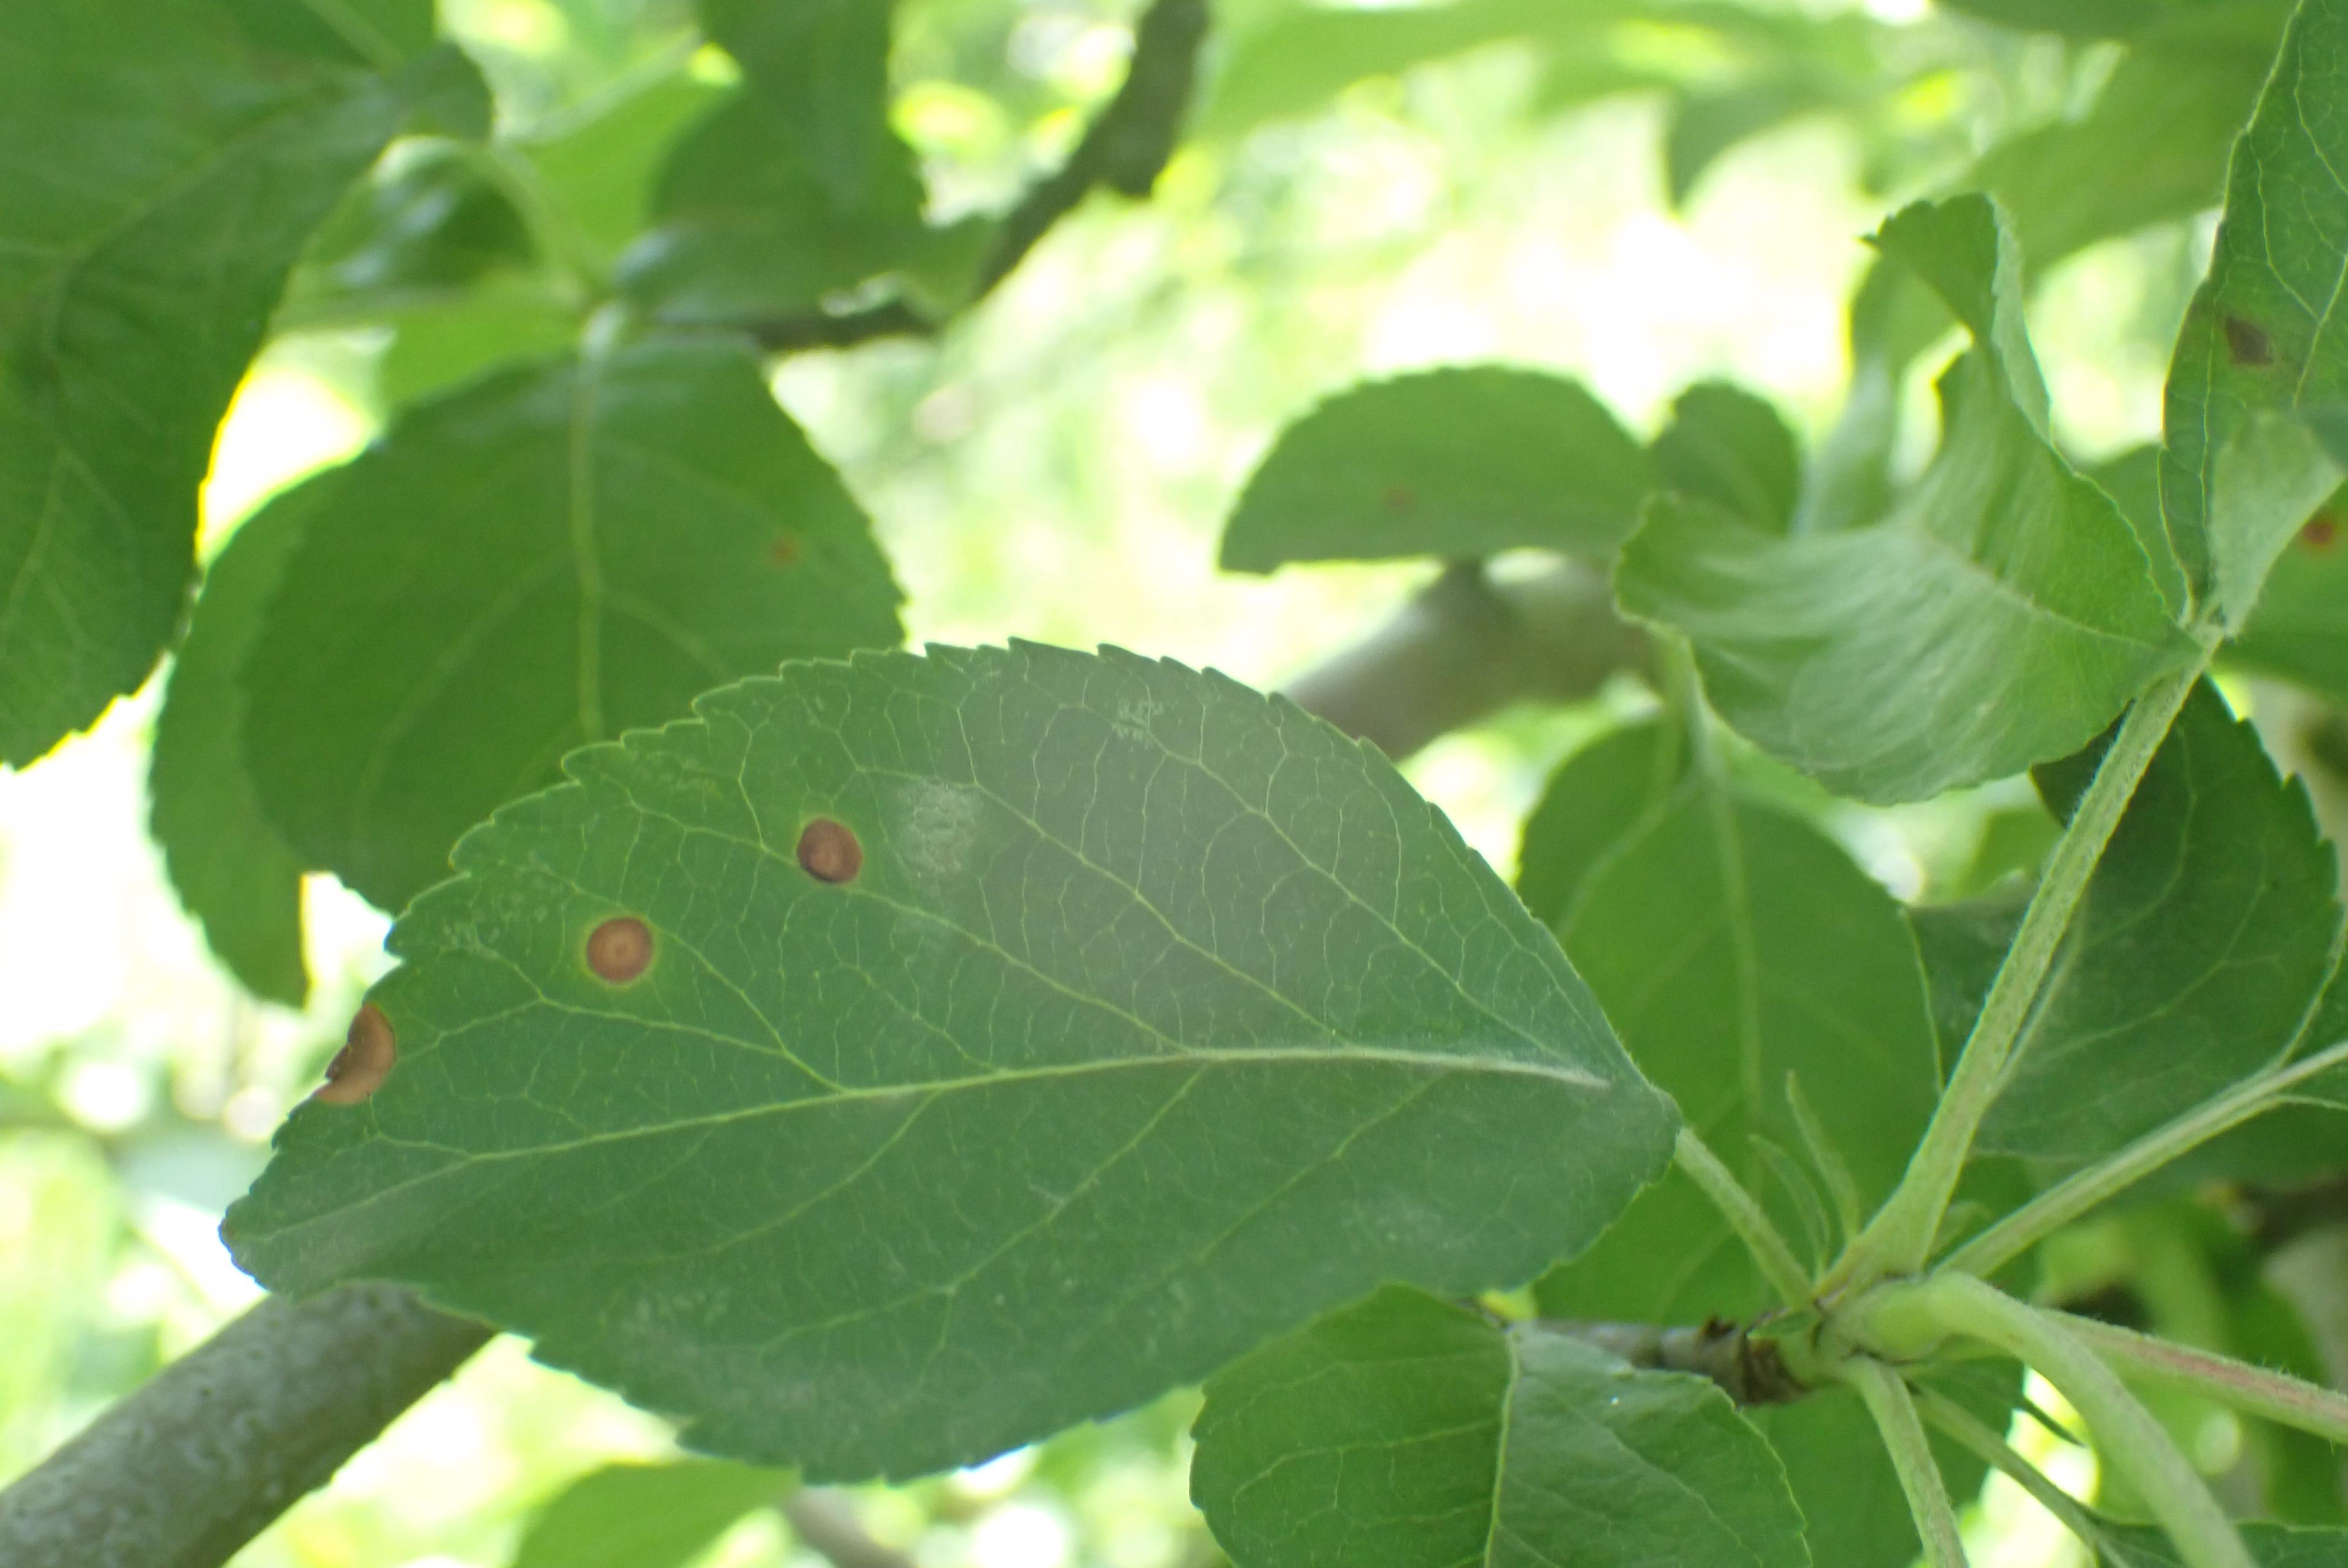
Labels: frog_eye_leaf_spot